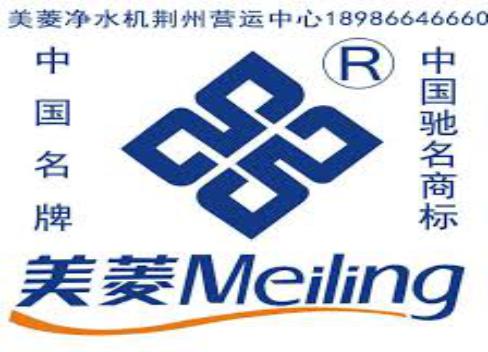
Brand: meiling
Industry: Necessities